Ludovic Piette

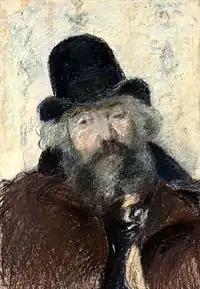
Ludovic Piette; portrait by Camille Pissarro (c.1875)

Ludovic Piette-Montfoucault (11 May 1826, Niort – 14 April 1878, Paris) was a French Impressionist painter.